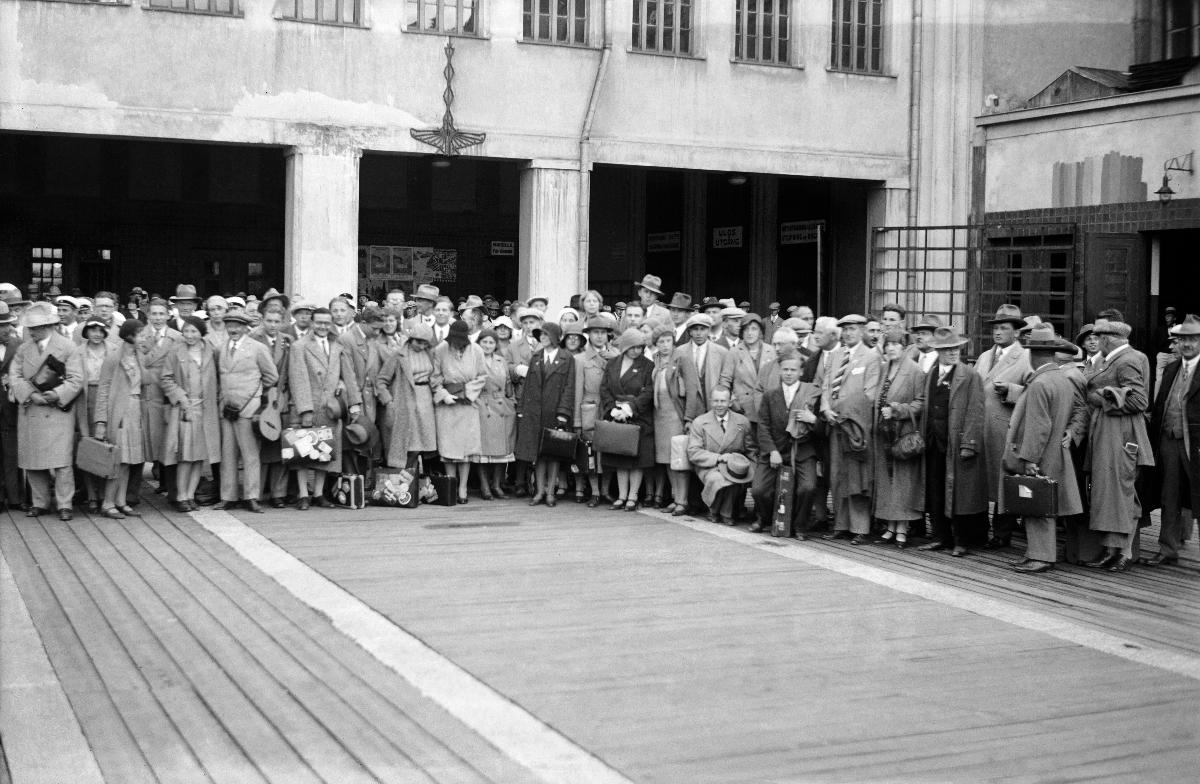
Tshekkoslovakialaisia kauppa-akateemikkoja Helsingissä
Tjeckoslovakiska handelsakademiker i Helsingfors; Czechoslovakian trade academicians in Helsinki
sisällön kuvaus: Tshekkoslovakialaisia kauppa-akateemikkoja vierailulla Helsingissä 15.7.1930. content description: Czechoslovakian trade academicians visiting Helsinki 15.7.1930. innehållsbeskrivning: Tjeckoslovakiska handelsakademiker på besök i Helsingfors 15.7.1930.
Kuvaaja: Sundström, Hugo, kuvaaja
Vuosi: 1930
Paikka: Suomi, Uusimaa, Helsinki; Suomi
Aiheet: kauppasuhteet; akateemikot; vierailut; vieraat; HBL; trade; academicians; visits; handel; handelskontakter; akademiker; besök